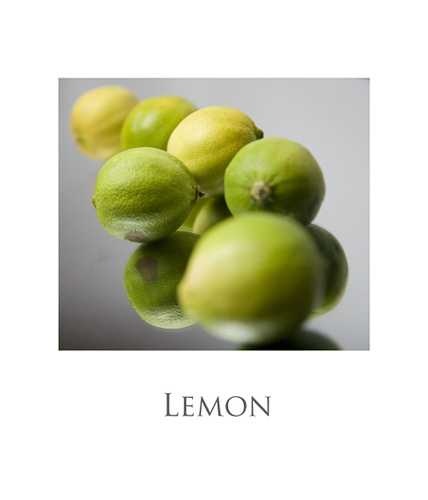
Label: Lemon